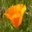
Label: poppy